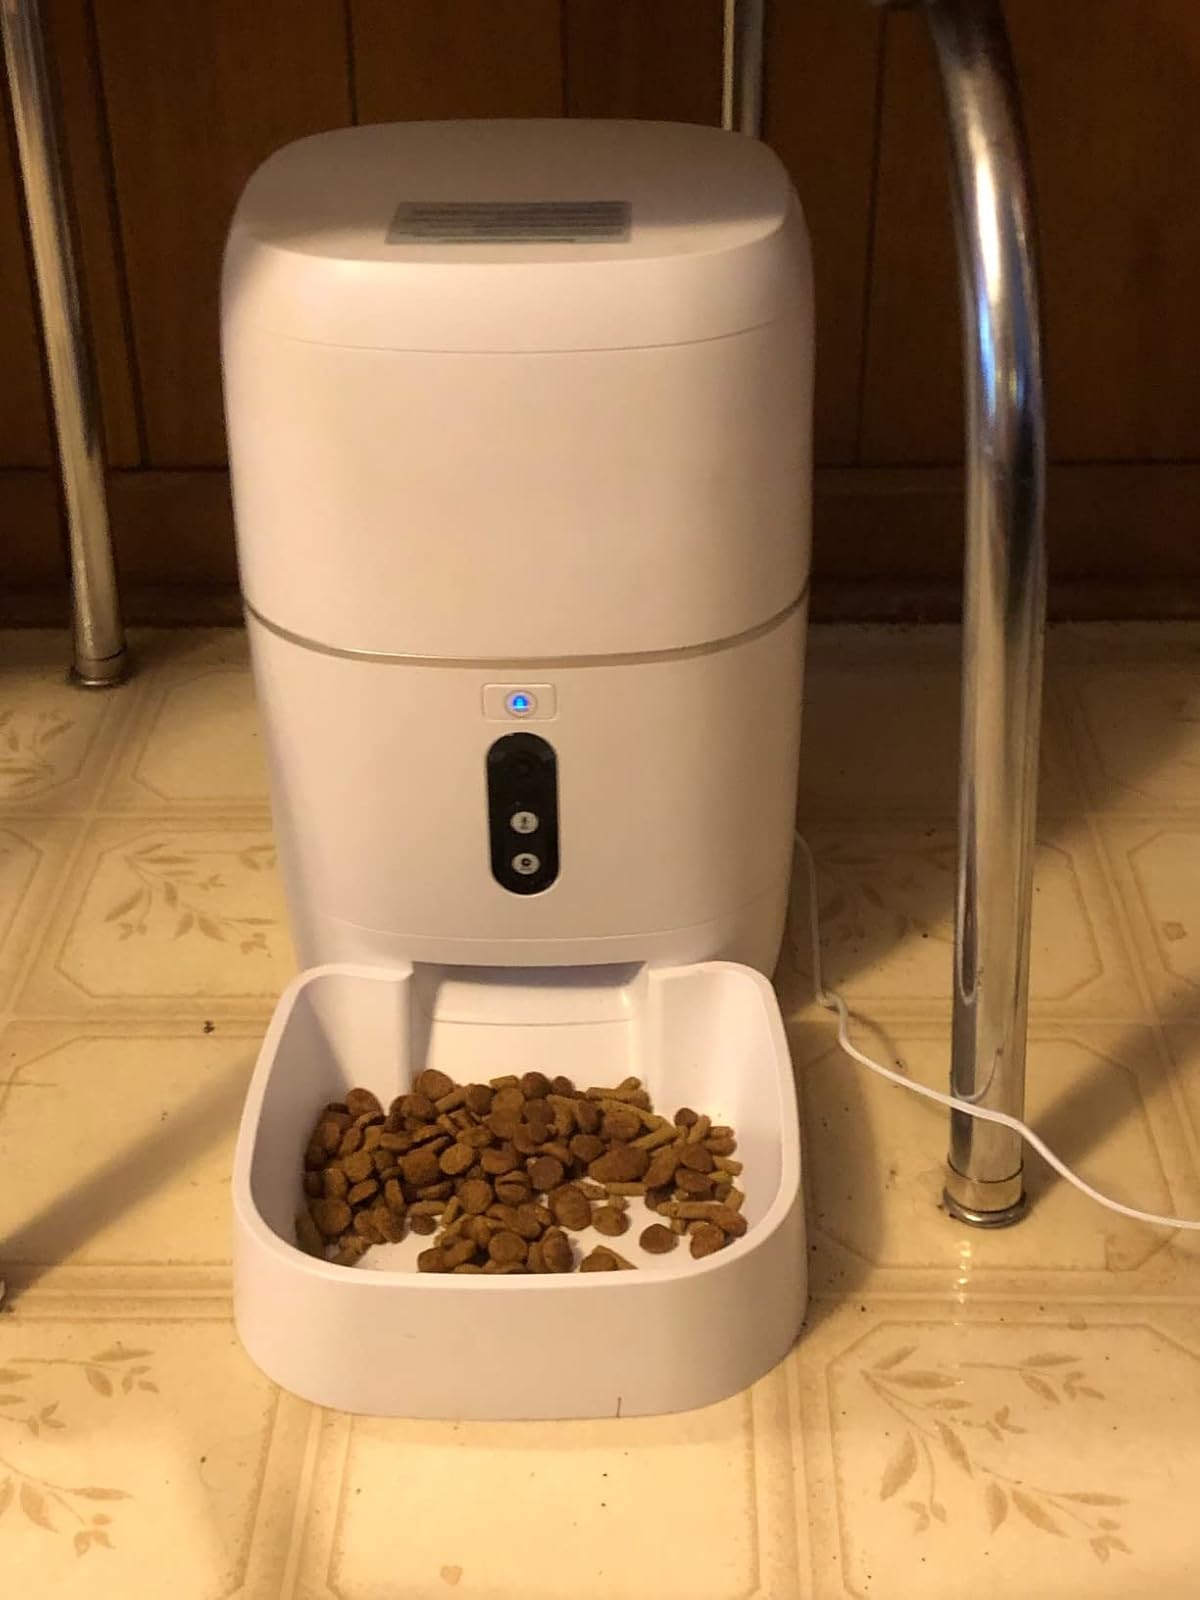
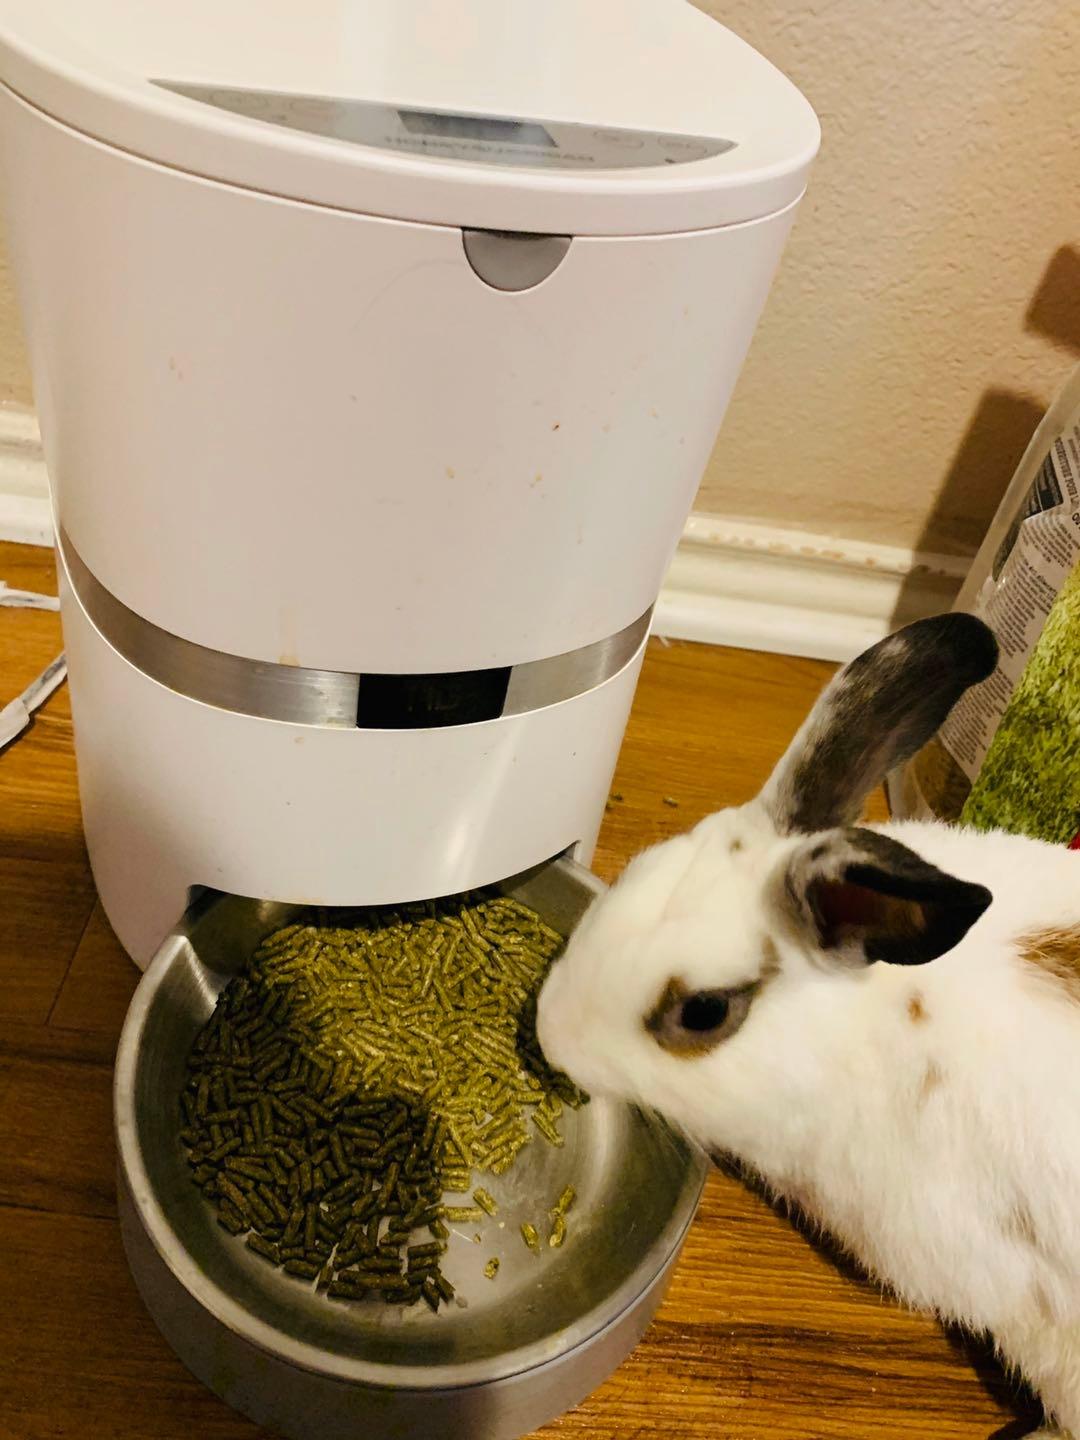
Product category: items_feeder
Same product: no